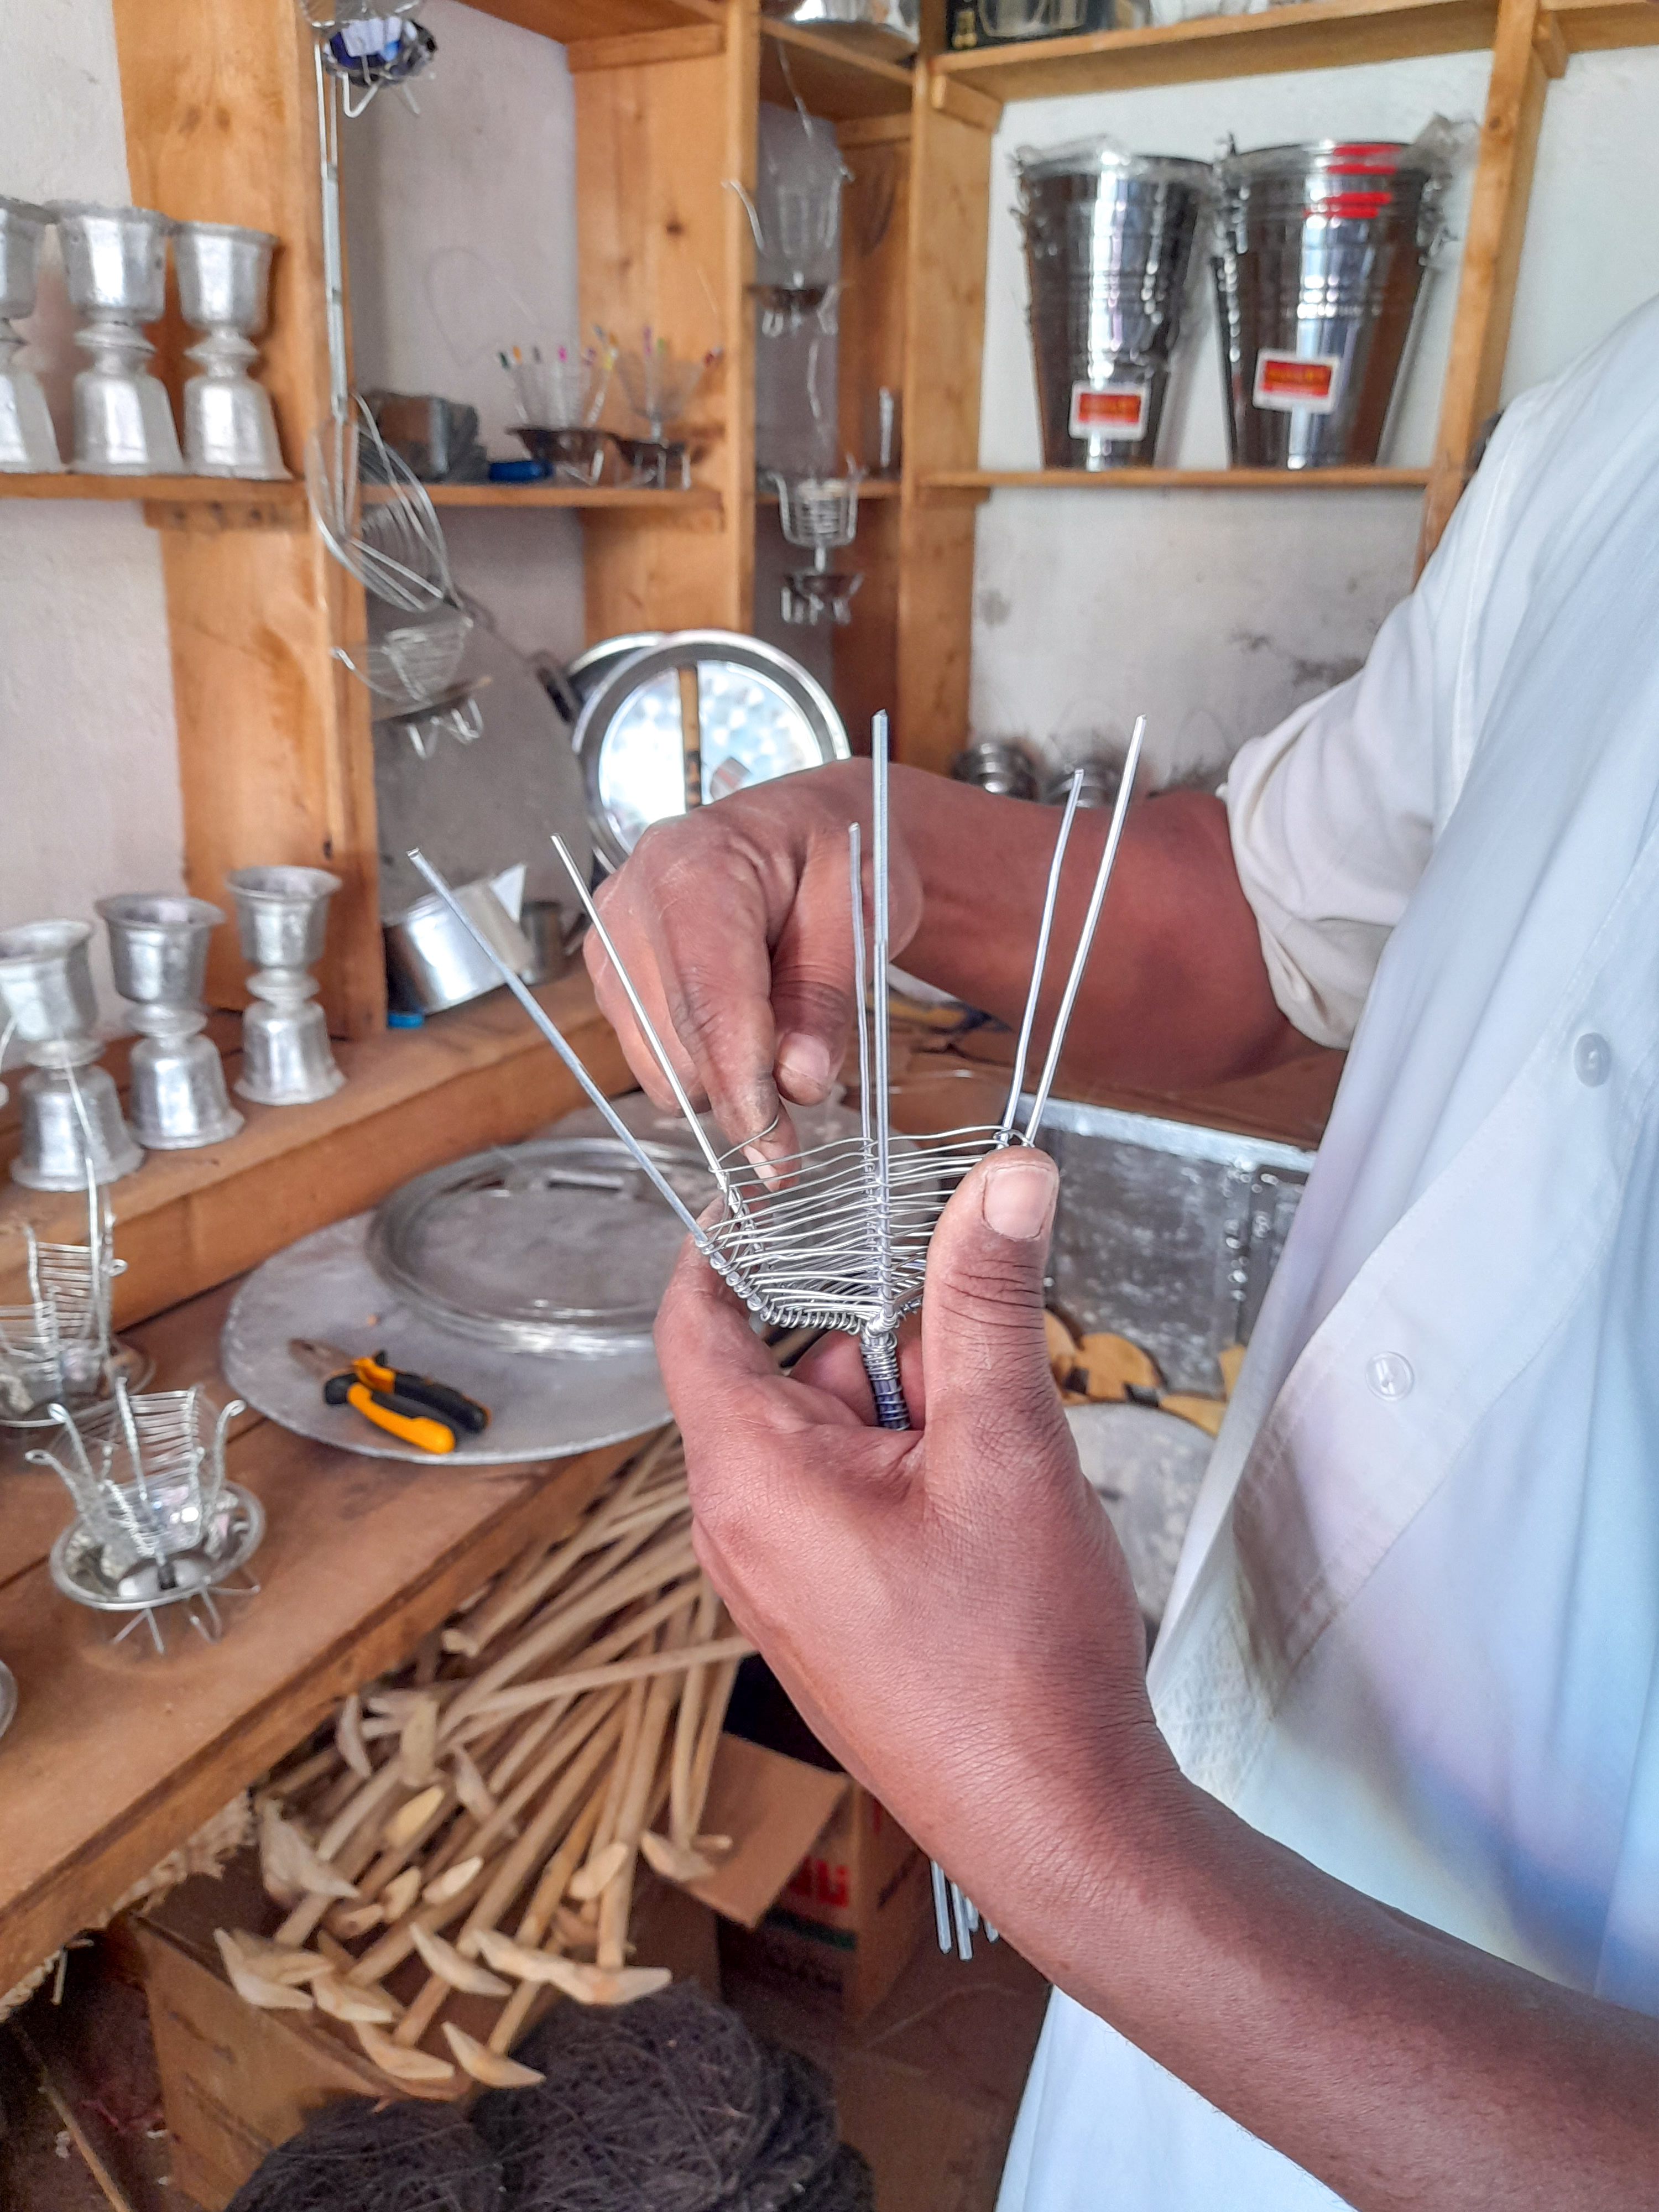
الوصف بالفصحى: صناعة مبخر الحديد
التصنيف: Uncategorized